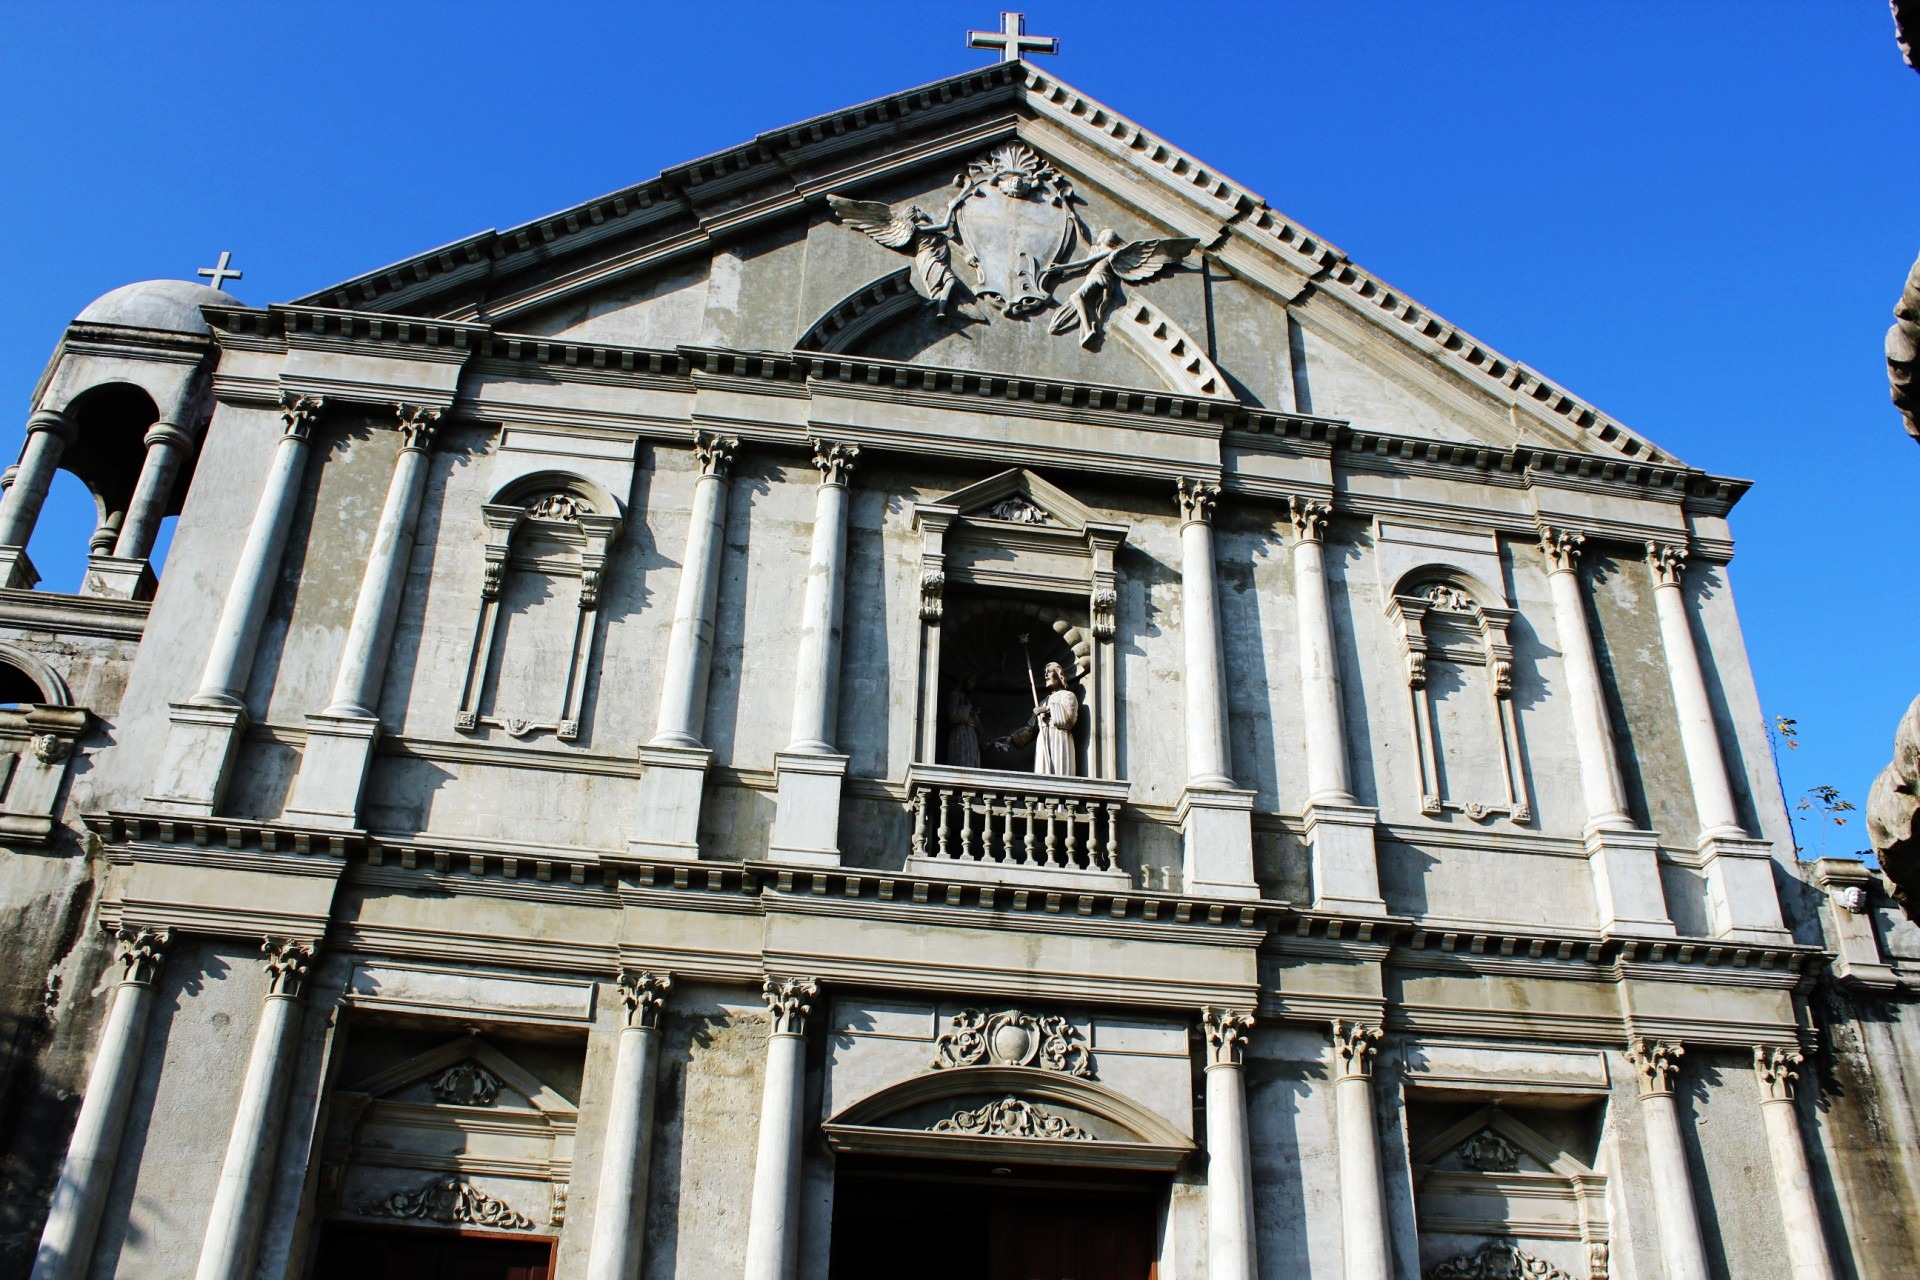
light, architecture, sky, sun, building, symbol, landmark, facade, church, chapel, cross, praying, place of worship, spiritual, pray, faith, synagogue, rays, basilica, solemn, miracle, sun rays, classical architecture, ancient roman architecture